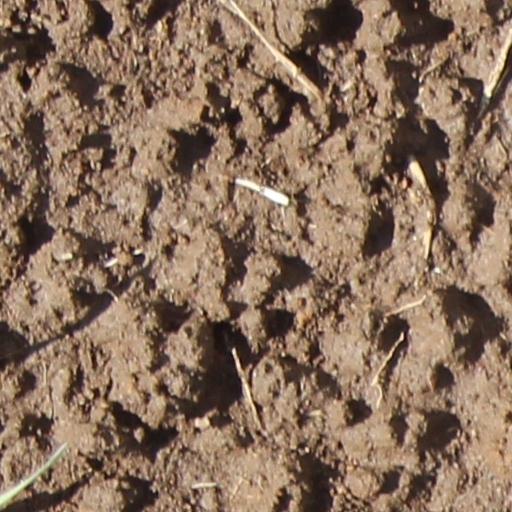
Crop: wheat